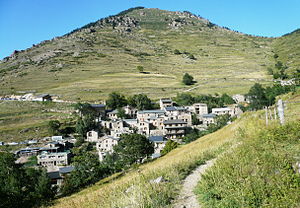
Mantet
Mantet er en by og kommune i departementet Pyrénées-Orientales i Sydfrankrig.